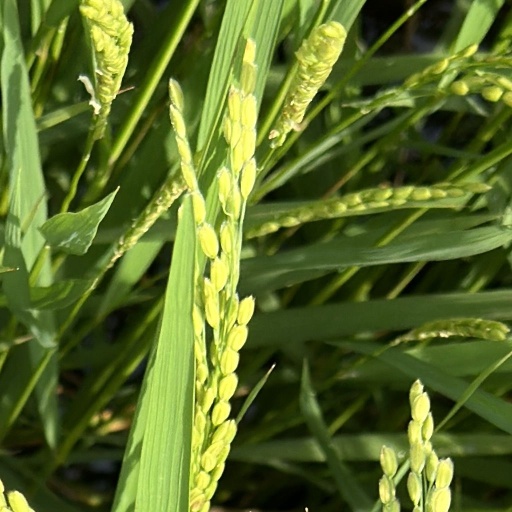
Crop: rice